Civil War: Young Avengers/Runaways

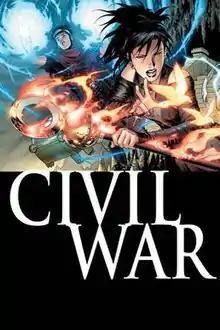
Cover art for "Civil War: Young Avengers/Runaways" #1. Art by Jim Cheung.

Civil War: Young Avengers/Runaways (also called Civil War: Young Avengers & Runaways in the collected edition) is a comic book mini-series tie-in to Marvel Comics' "Civil War" crossover event. The series serves as a team-up between the characters from "Young Avengers" and "Runaways". The series was written by Zeb Wells with art by Stefano Caselli. "Young Avengers" co-creator Allan Heinberg and "Runaways" co-creator Brian K. Vaughan served as creative consultants to Wells.